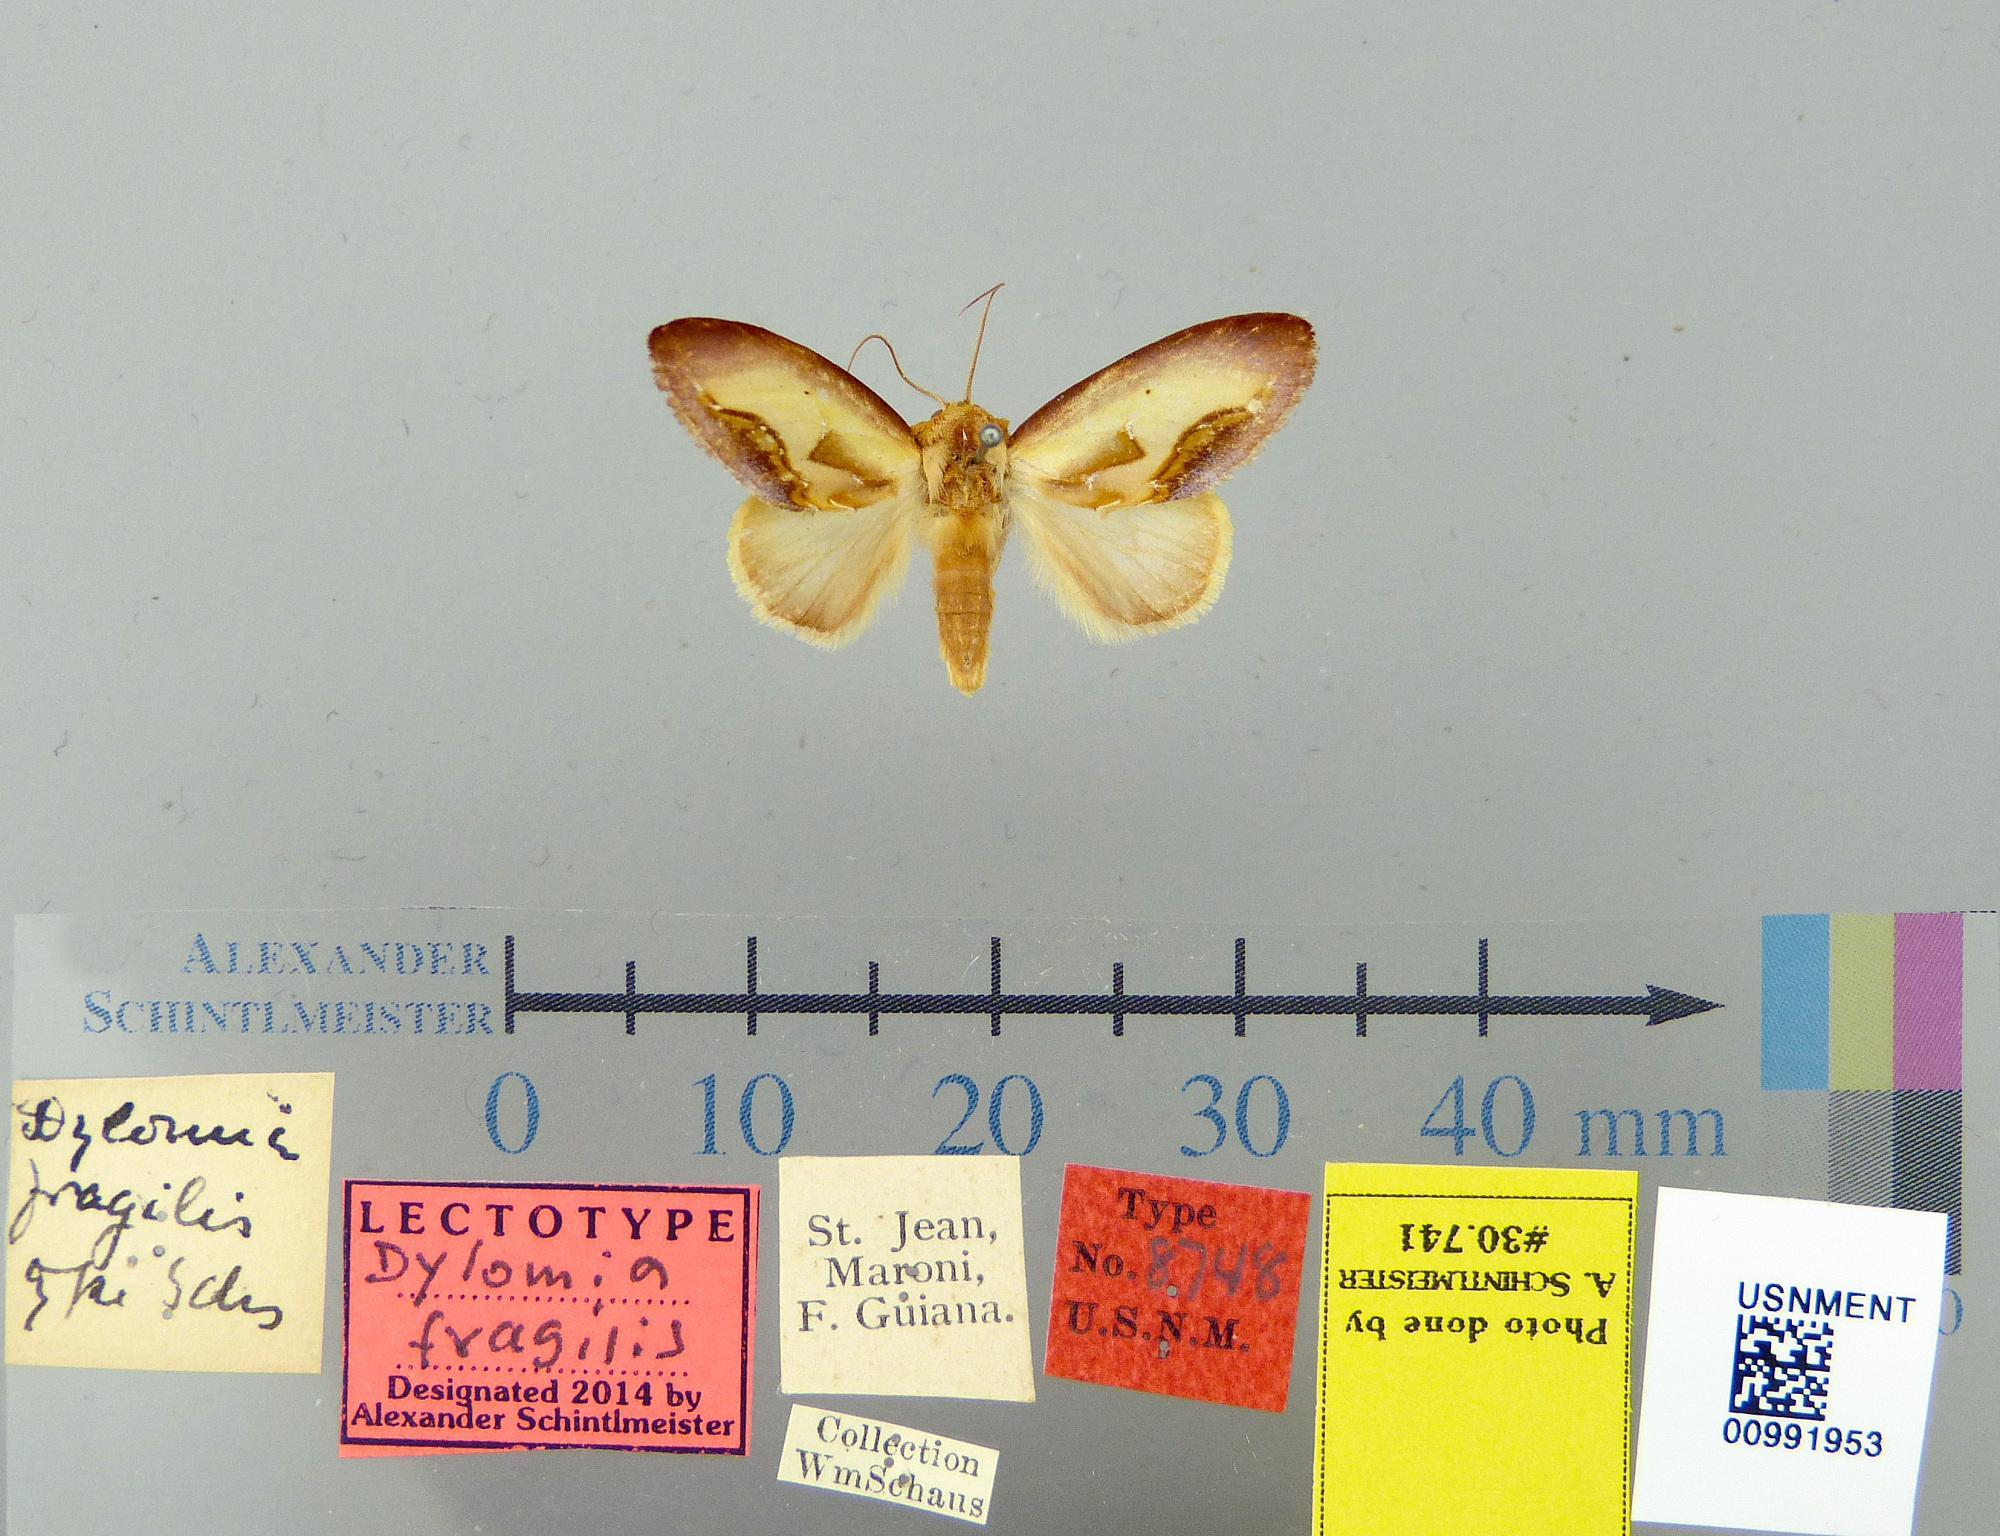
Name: Dylomia fragilis
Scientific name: Dylomia fragilis Schaus, 1906
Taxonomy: Animalia, Arthropoda, Insecta, Lepidoptera, Notodontidae
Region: [Not Stated]
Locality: St. Jean du Maroni, French Guiana, France